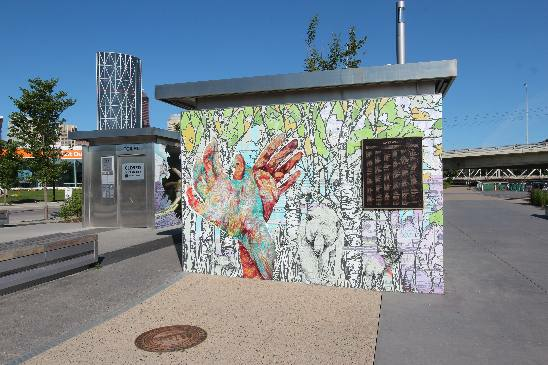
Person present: No